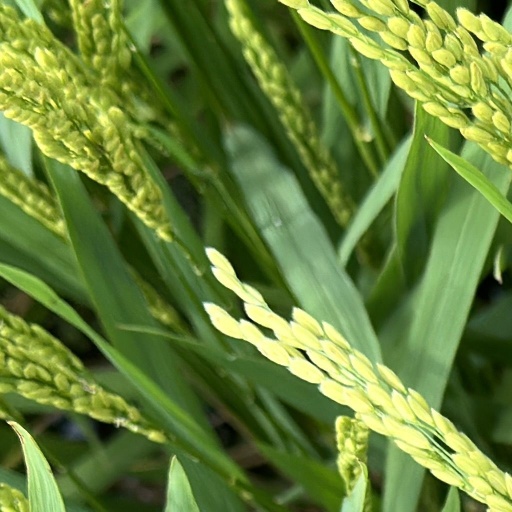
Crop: rice